St. Matthew's by the Bridge Episcopal Church

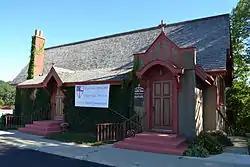

St. Matthew's by the Bridge Episcopal Church is a parish church in the Episcopal Diocese of Iowa. The church is located in Iowa Falls, Iowa, United States. The parish was established in 1886, and the church building was listed on the National Register of Historic Places in 1993.